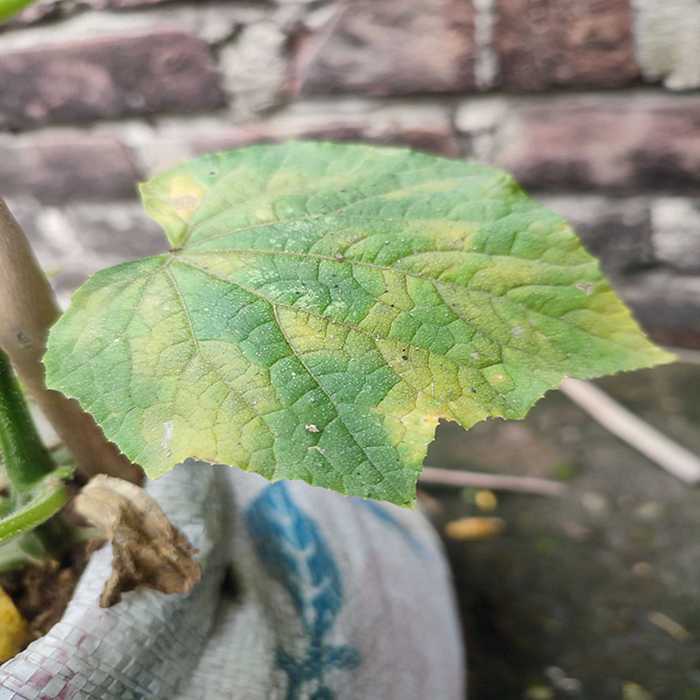
Plant: Cucumber
Label: Downy mildew